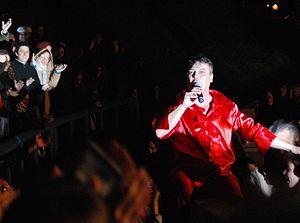
Nenad Janković, dit Nelle Karajlić ou Dr Karajlić, est un auteur-compositeur-interprète, acteur et réalisateur bosnien. Il est le fondateur du groupe de musique yougoslave Zabranjeno pušenje.